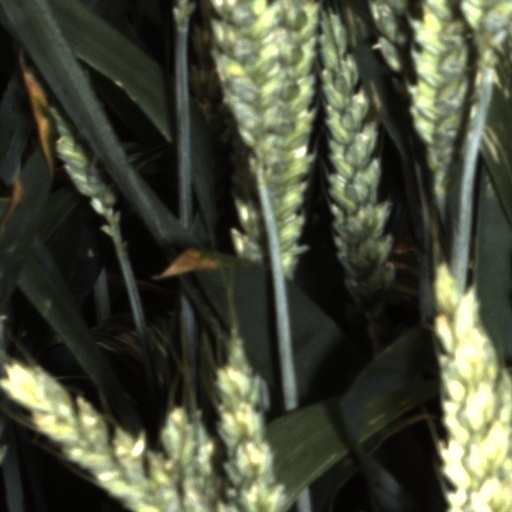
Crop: wheat